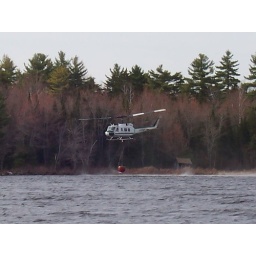
There was a forest fire near our house and the came in to take water from the lake.